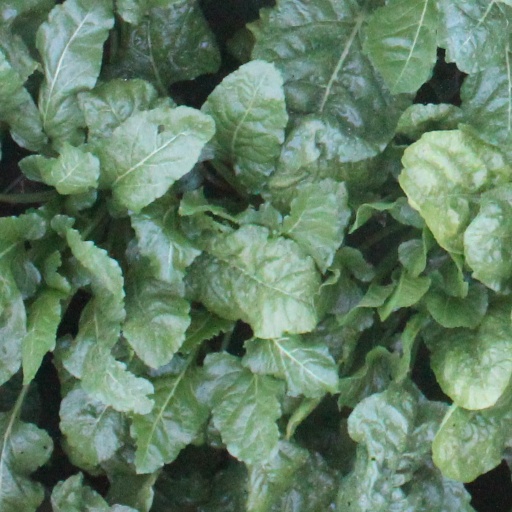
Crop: sugar beet